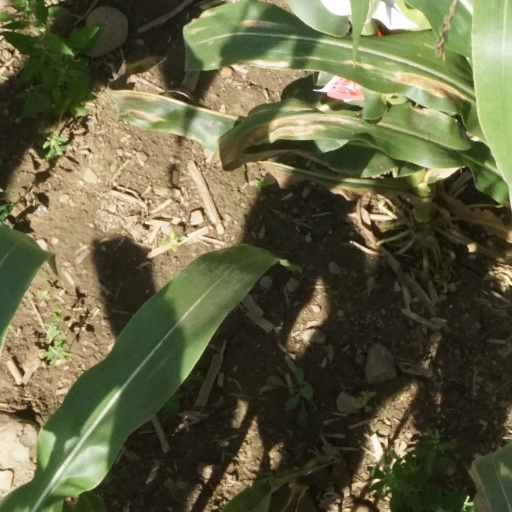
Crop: maize; corn